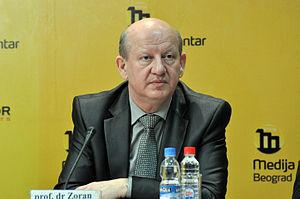
Le ministère de la Santé est le département ministériel du gouvernement serbe chargé de la politique de santé en Serbie.
Le premier tour de l'élection présidentielle serbe de 2012 a eu lieu le 6 mai 2012, en même temps que les élections législatives et les élections locales. Le second tour a eu lieu le 20 mai ; il est remporté par Tomislav Nikolić.
Le ministère de la Défense est le département ministériel du gouvernement de la Serbie chargé de l’organisation et de la préparation de la défense militaire, ainsi que de la gestion des forces armées.